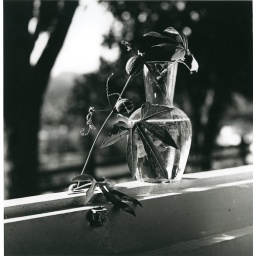
Leaves and red fruit of vine posed in vase on window sill